Wilfrid Voynich

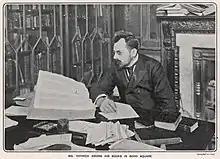
Voynich in his Soho Square bookshop, c. 1899

In June 1890 he escaped from Siberia and travelling west by train got to Hamburg, eventually arriving in London in October 1890.